Jordan Staal

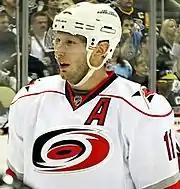
Staal with the Hurricanes, April 2013

On June 22, 2012, Staal was traded to the Carolina Hurricanes in exchange for Brandon Sutter, Brian Dumoulin and the Hurricanes' eighth overall pick at the 2012 NHL Entry Draft (which the Penguins used to select Derrick Pouliot), joining his brother Eric Staal. On July 1, 2012, Staal signed a ten-year, $60 million extension with the Hurricanes. He had received the same offer from the Pittsburgh Penguins but declined it.